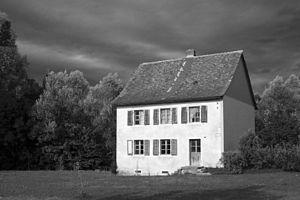
Courrendlin est une commune suisse du canton du Jura.